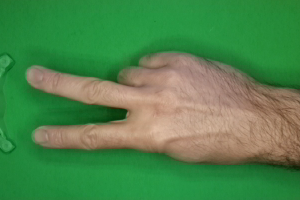
Label: scissors